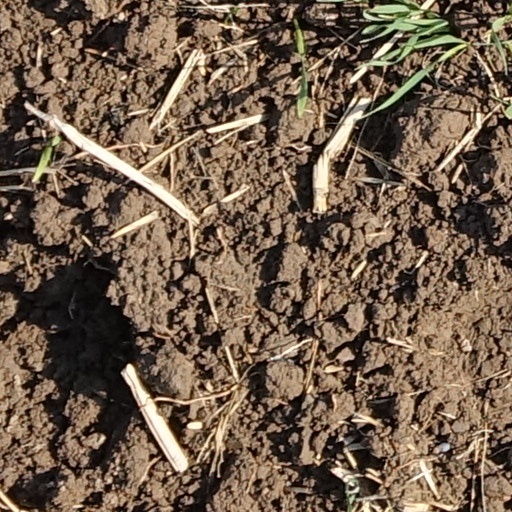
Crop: wheat